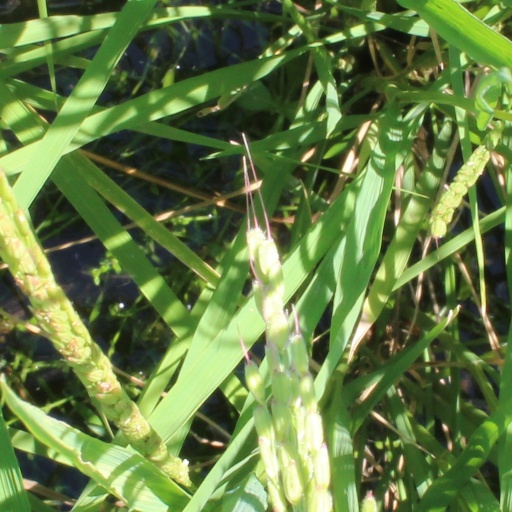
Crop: rice